Sun Wukong

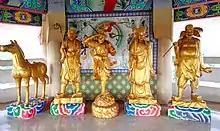
The golden statues of White Dragon Horse, Sha Wujing, Sun Wukong, Tang Sanzang and Zhu Bajie at the Rua Yai City Pillar Shrine in Suphan Buri, Thailand

As one of the most enduring Chinese literary characters, Wukong has a varied and highly debated background and colorful cultural history. His inspiration might have come from an amalgam of influences, generally relating to religious concepts.